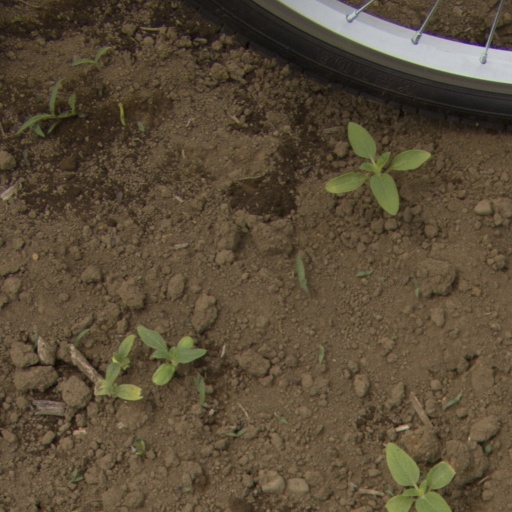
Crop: Jerusalem artichoke